Luis Pentrelli

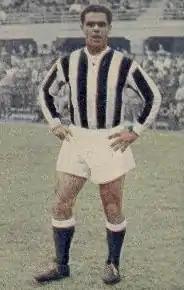

Luis Pentrelli (15 June 1932 – October 2017) was an Argentine footballer. He played in seven matches for the Argentina national football team in 1956. He was also part of Argentina's squad for the 1956 South American Championship. Pentrelli died in October 2017, at the age of 85.